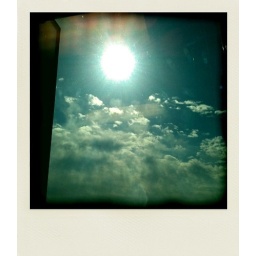
working on the sixth floor by the window is the greatest